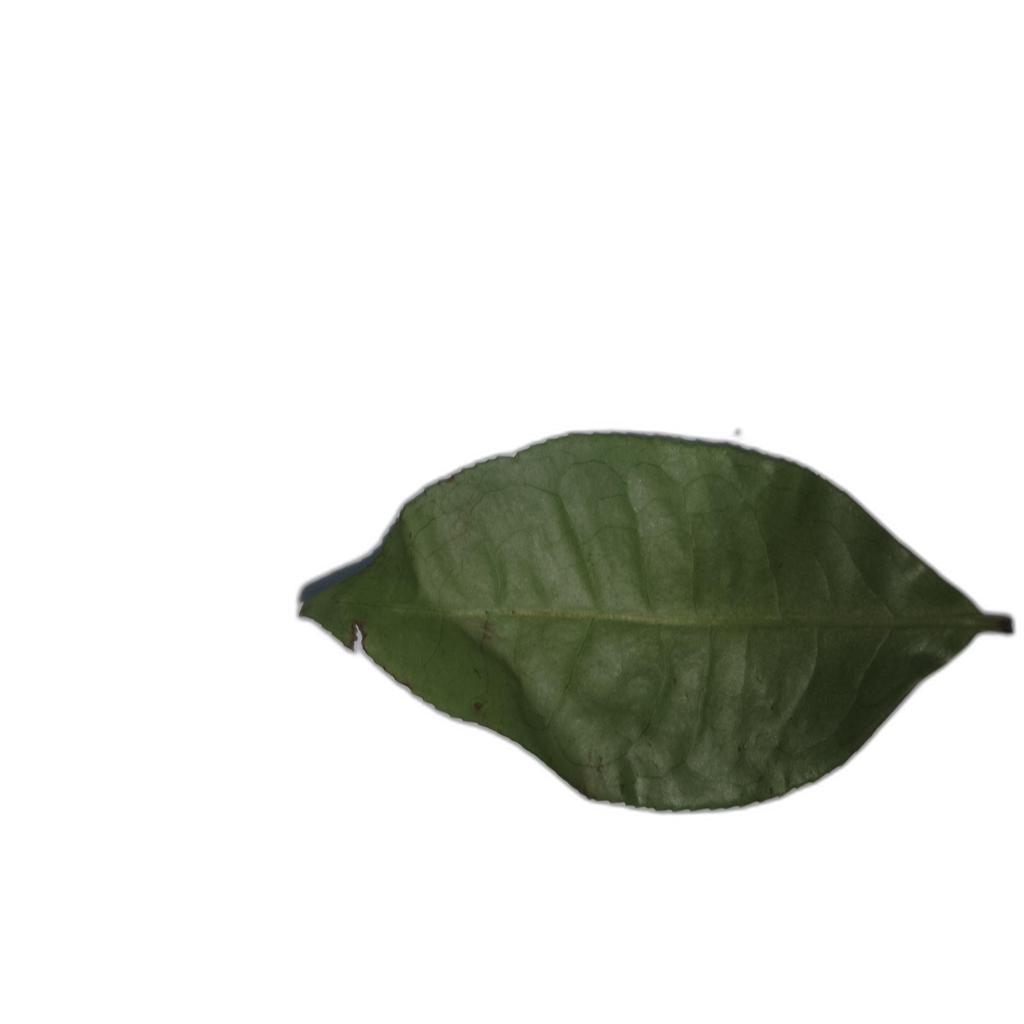
Label: Healthy